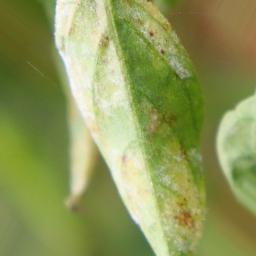
Label: powdery mildew